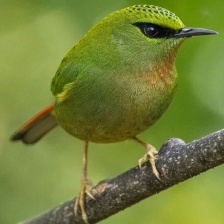
Species: FIRE TAILLED MYZORNIS
Scientific name: MYZORNIS PYRRHOURA